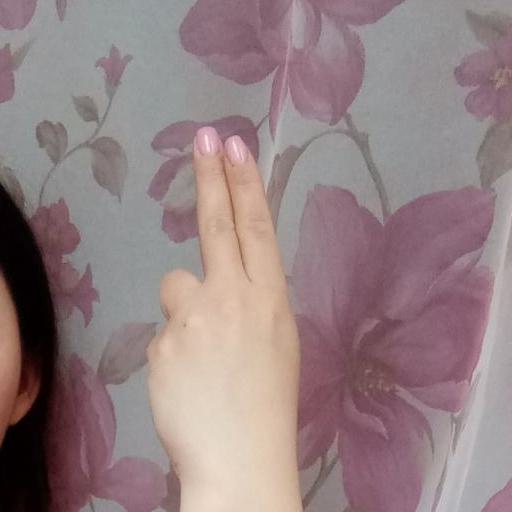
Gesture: two_up_inverted